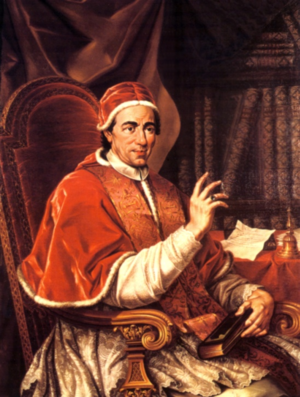
Pave Clemens 14.
Clemens 14. med døbenavnet Giovanni Vincenzo Antonio Ganganelli, var den katolske kirkes pave fra 19. maj 1769 til sin død, og han var den 249. pave i paverækken.